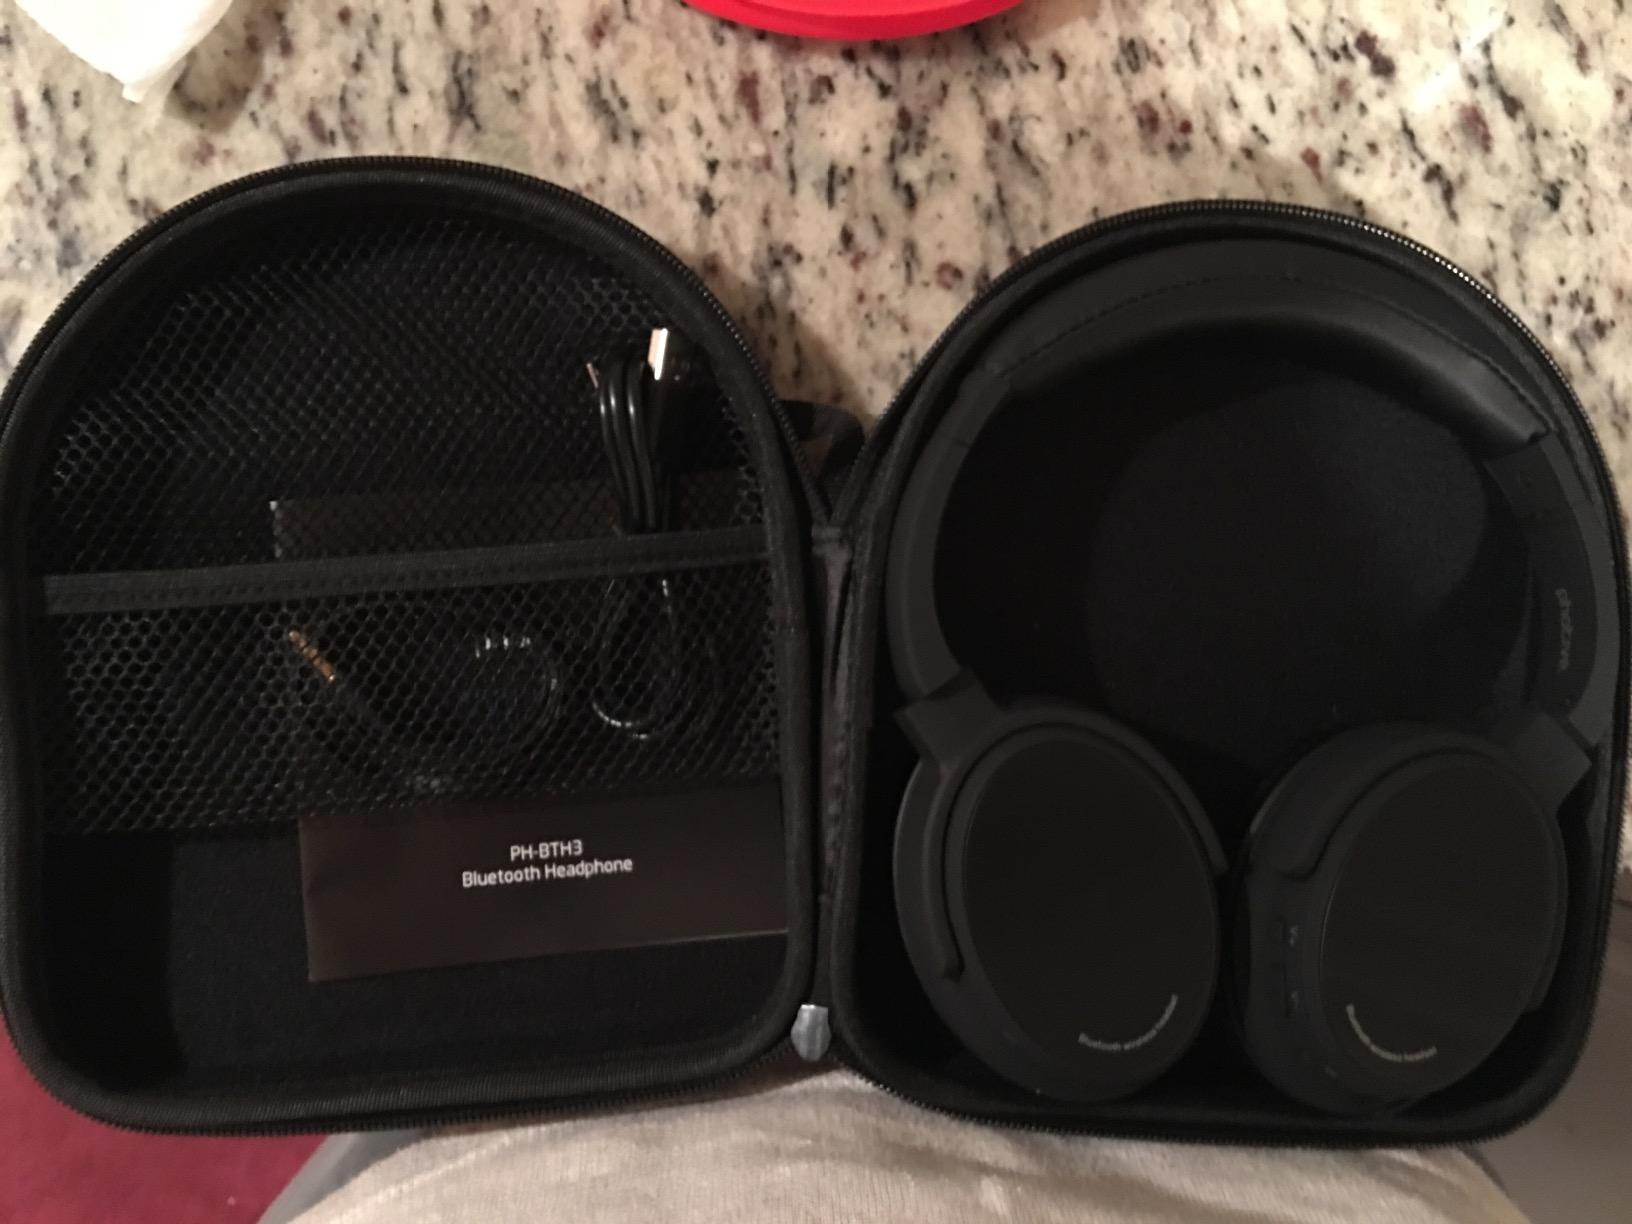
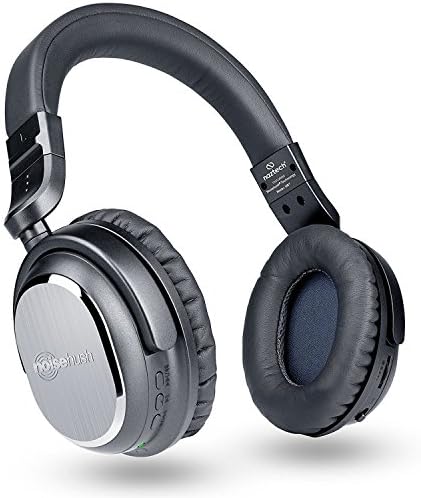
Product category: headphones
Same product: no